Kenichiro Arai

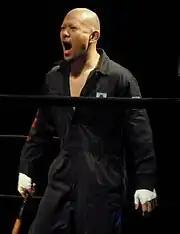
Arai in December 2011

Since joining Real Hazard, Arai's career has been relatively uneventful. He has won matches on a semi-regular basis, usually via a low blow followed by a flash pinfall, but he has not been in title contention. In January 2010, during Real Hazard's disagreement on whether to fight clean matches or continue to cheat, Arai continued to team with the "cheat" side but didn't take a strong position on the issue. When the clean fight side of Genki Horiguchi, Susumu Yokosuka and K-ness left Real Hazard on February 10, Arai stayed with the heels, and with them became one of the founding members of the new Deep Drunkers stable a couple of weeks later.